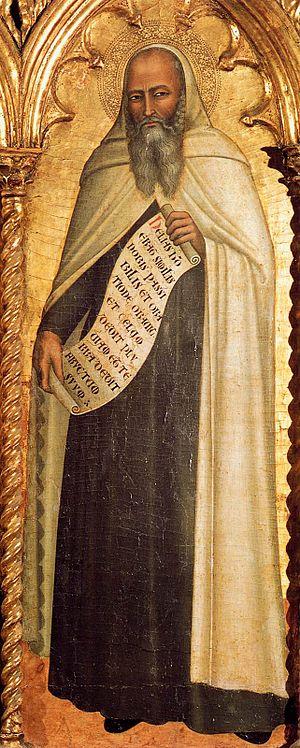
Le Premier Livre des Rois est un livre de l'Ancien Testament classé parmi les livres des Prophètes dans le judaïsme et le christianisme. Avec le Deuxième Livre des Rois, il constituait à l'origine un ensemble, le Livre des Rois, qui a été divisé à l'époque de la Septante.